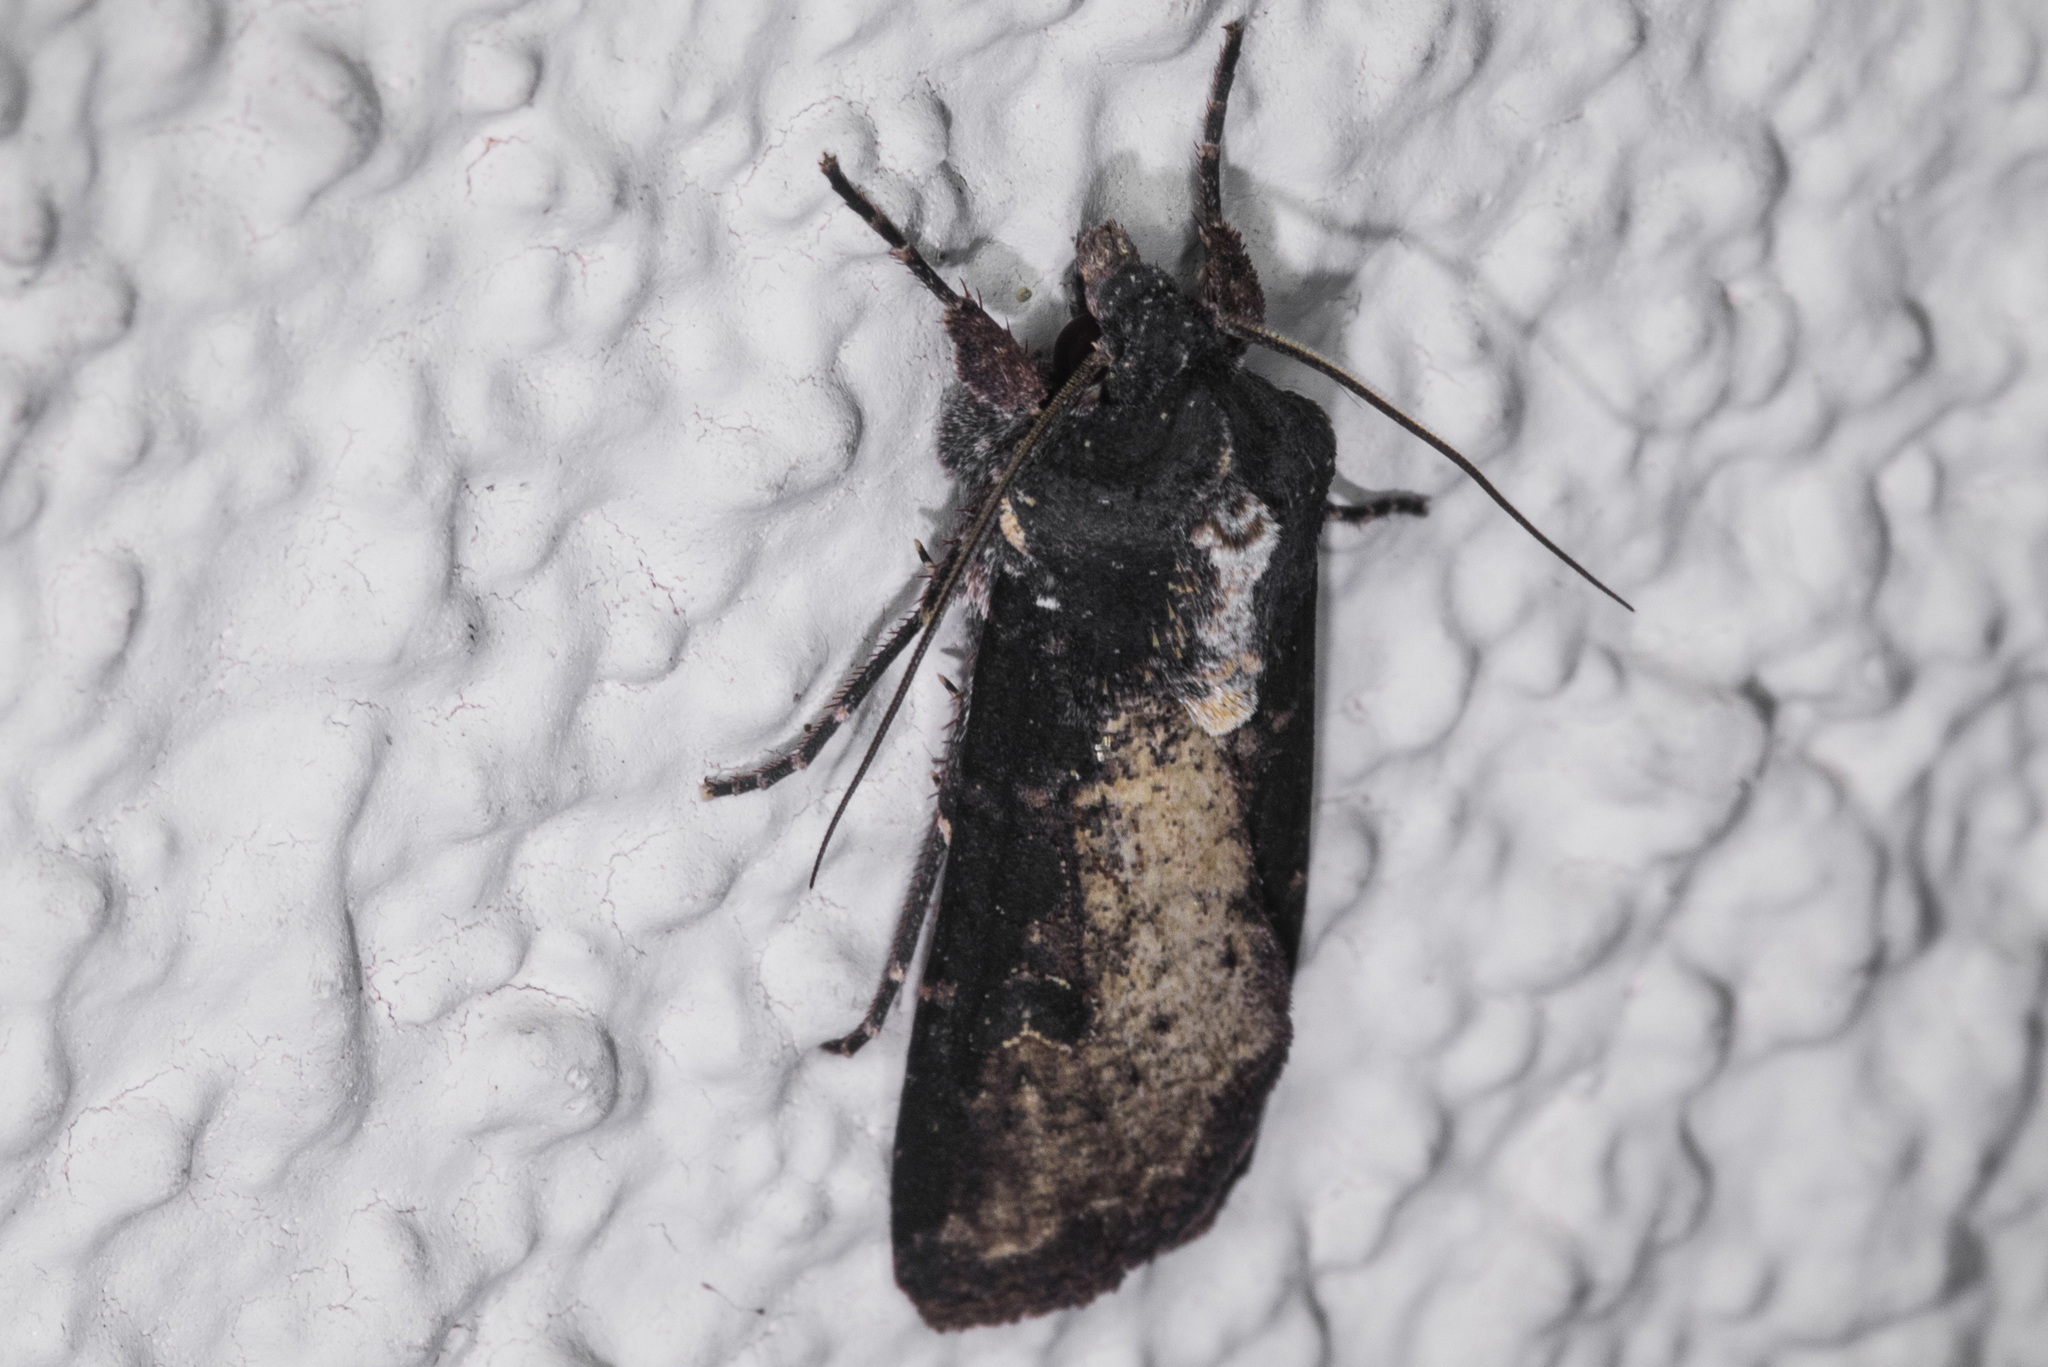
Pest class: cutworms